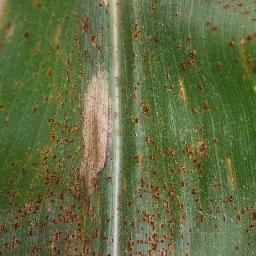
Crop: corn
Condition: (maize)_northern_blight